Torneos de Verano (Argentina)

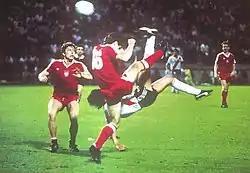
Enzo Francescoli goes for a bicycle kick to score the winning goal v Poland, February 1986

The summer tournaments in Argentina have had some memorable matches during their more than 50 years of existence. The Hungarian team Vasas – which the "de facto" government led by Juan Carlos Onganía did not want to allow to enter the country due to Hungary being under communist rule – was the winner after beating favorites Racing Club de Avellaneda (current Intercontinental champion) and River Plate (3–0 in the final).